Adapter

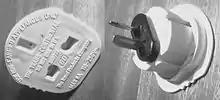
This mains power plug travel adapter allows British plugs to be connected to American or Australian sockets.

An adapter or adaptor is a device that converts attributes of one electrical device or system to those of an otherwise incompatible device or system. Some modify power or signal attributes, while others merely adapt the physical form of one connector to another.